Melbourne Royal Show

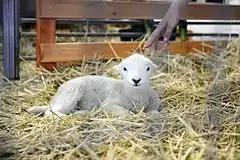
A lamb in the petting area at the 2013 show

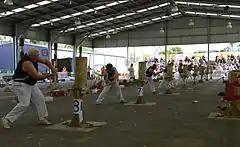
Wood chopping contest

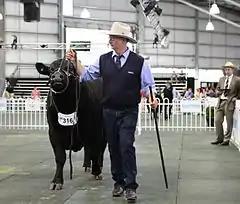
Cows on show

Located all around the Showgrounds are a total of sixteen pavilions and arenas. These include:-